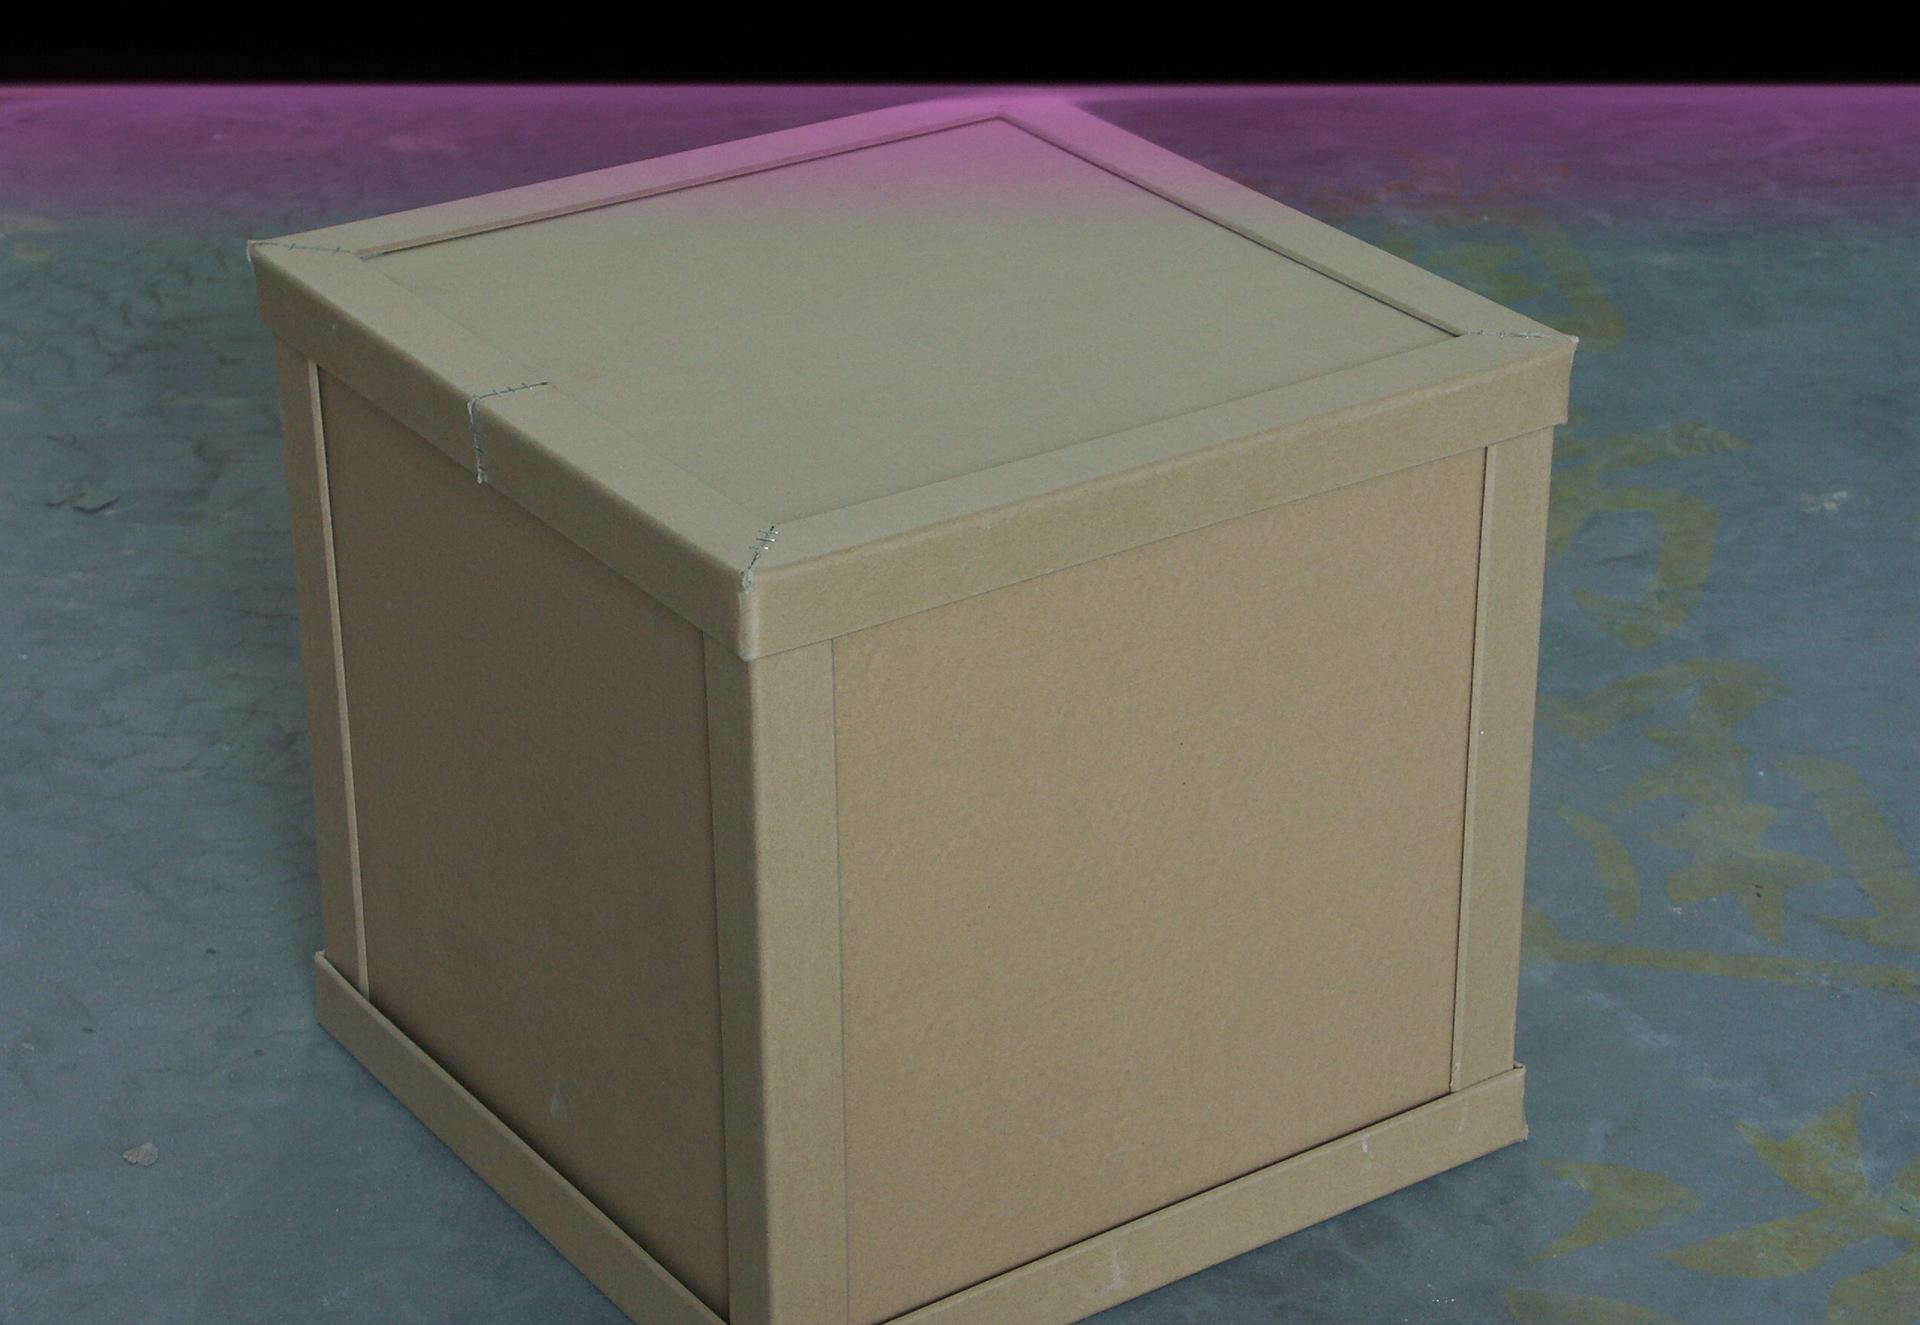
Label: cardboard